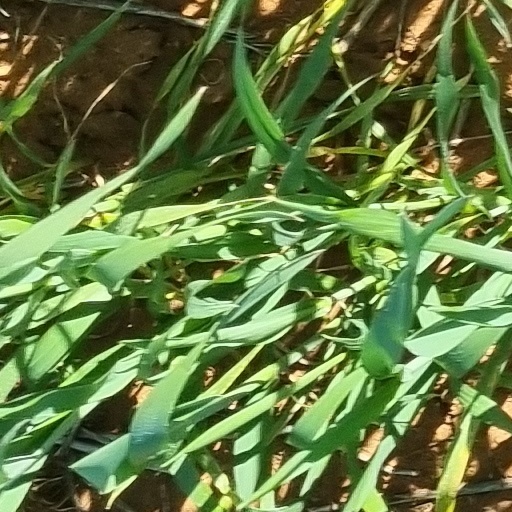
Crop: wheat